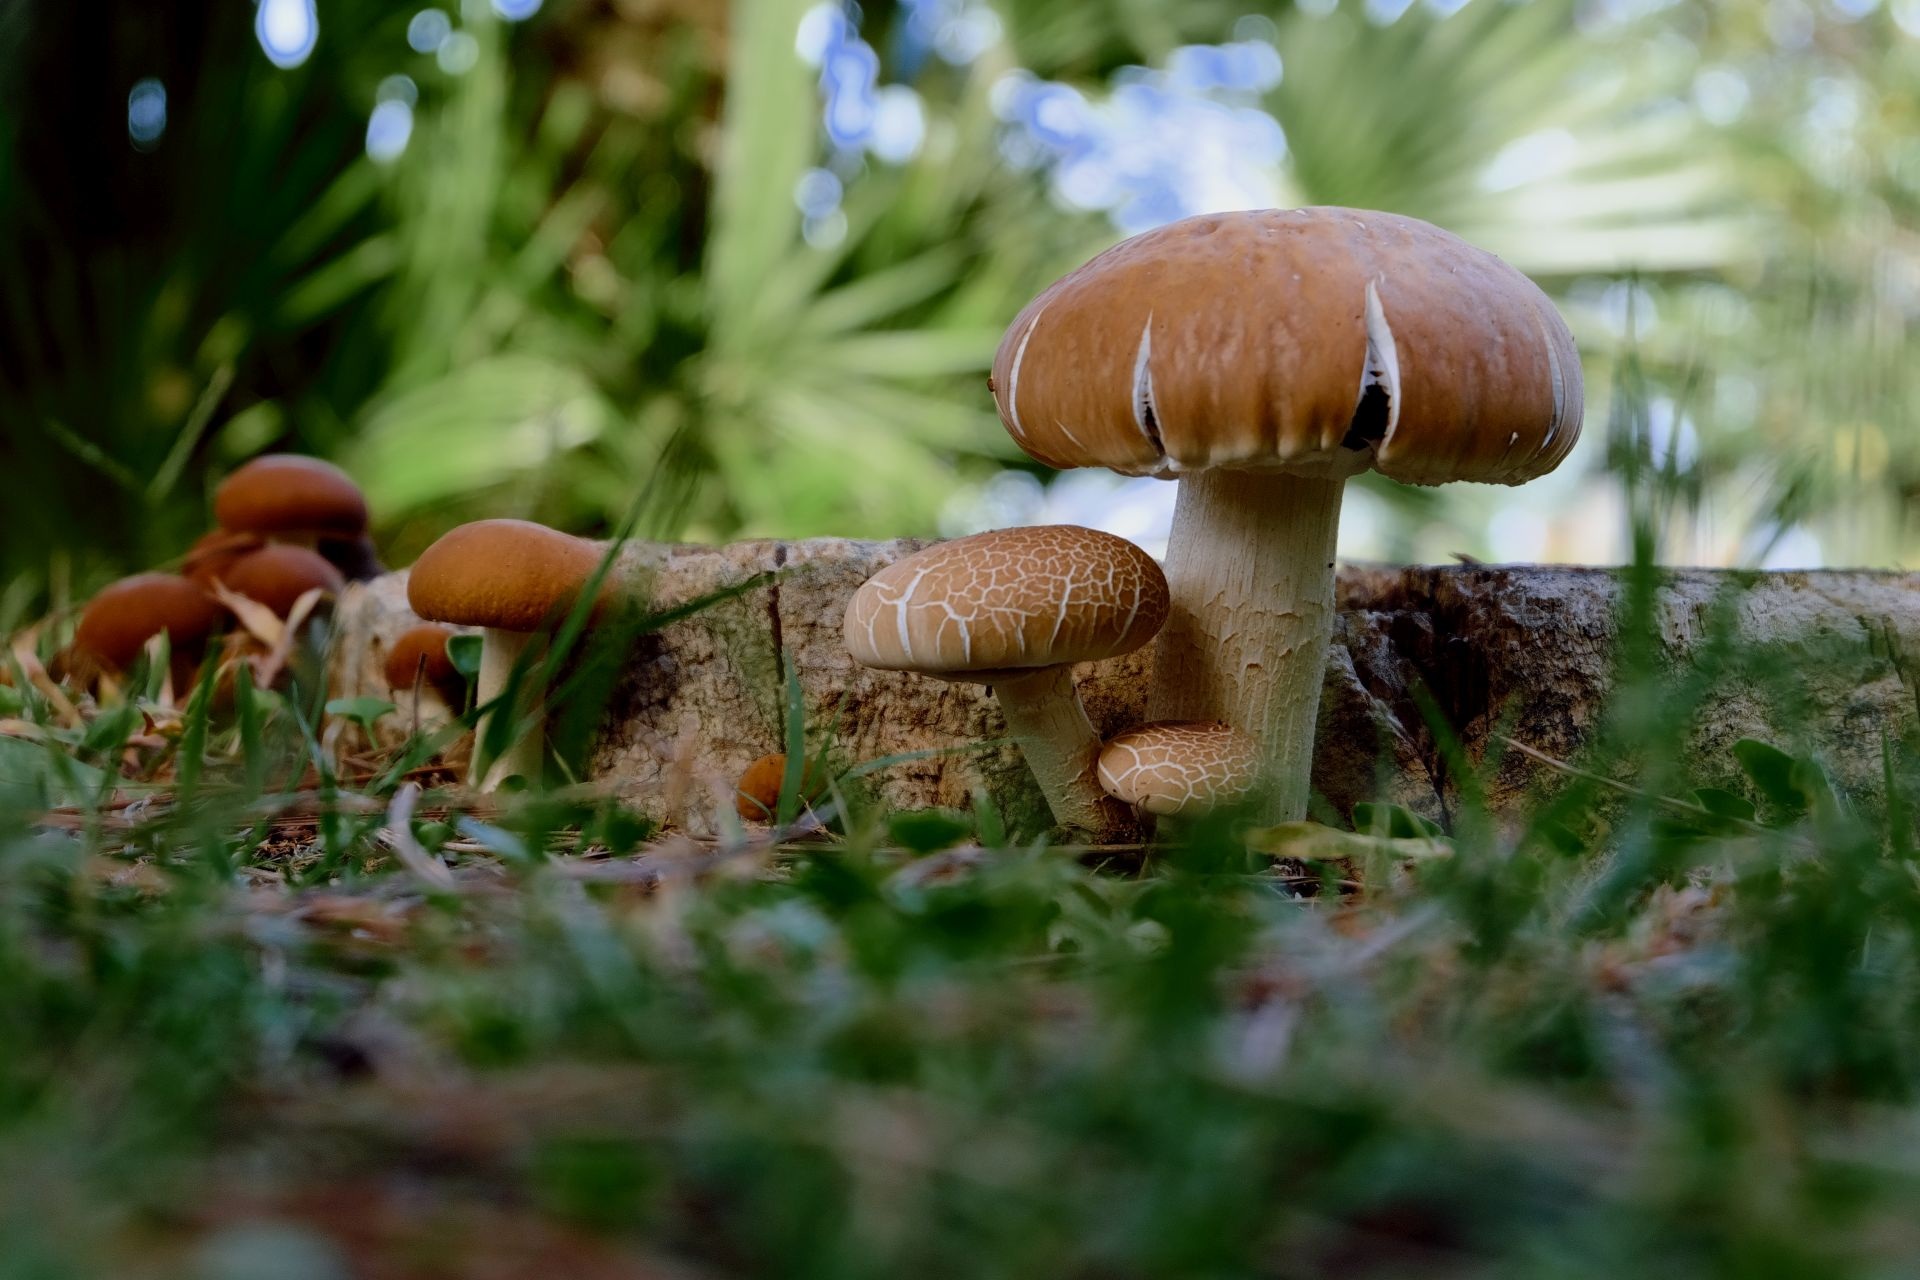
nature, forest, grass, white, wildlife, autumn, brown, botany, mushroom, flora, fauna, forest floor, fungus, south, mushrooms, woodland, tree stump, habitat, bolete, agaricus, macro photography, edible mushroom, natural environment, medicinal mushroom, agaricaceae, penny bun